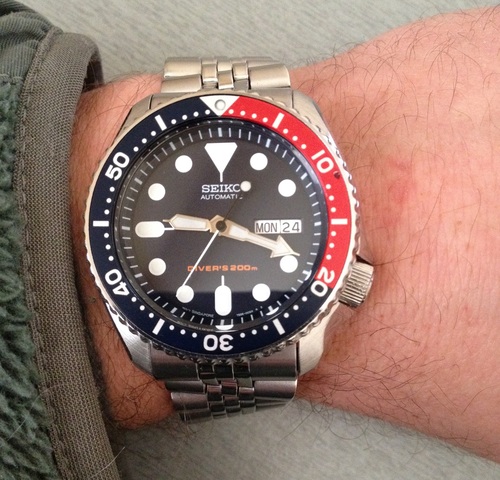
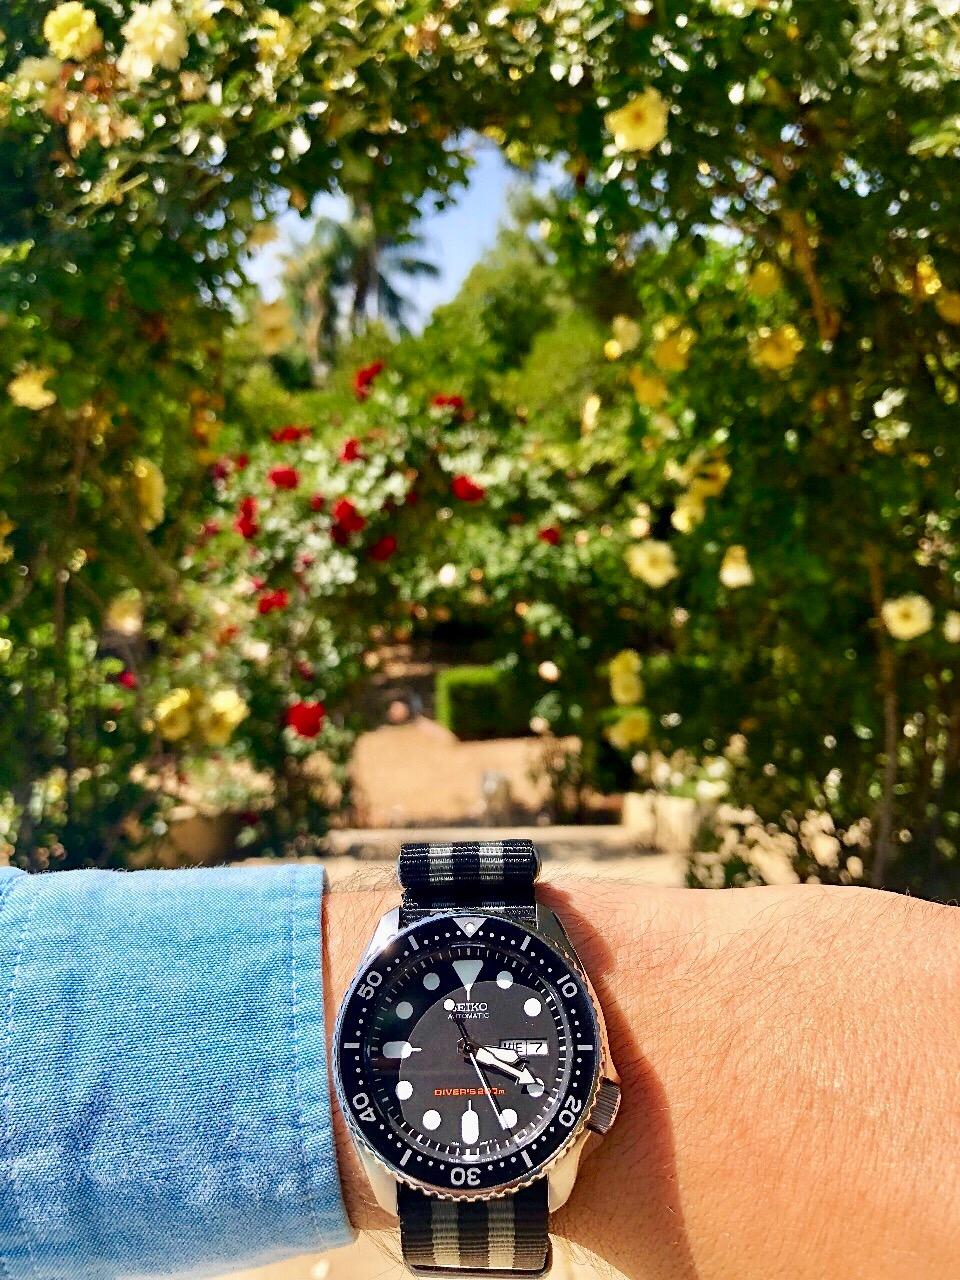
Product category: accessories_watch
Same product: no